Red Bank, New Jersey

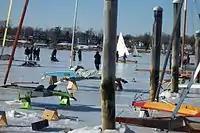
Whenever the conditions are right, ice boats appear on the Navesink.

Red Bank has an eclectic mix of businesses, including companies in entertainment, retail, professional, medical, and hospitality sectors, including major national and luxury retailers.